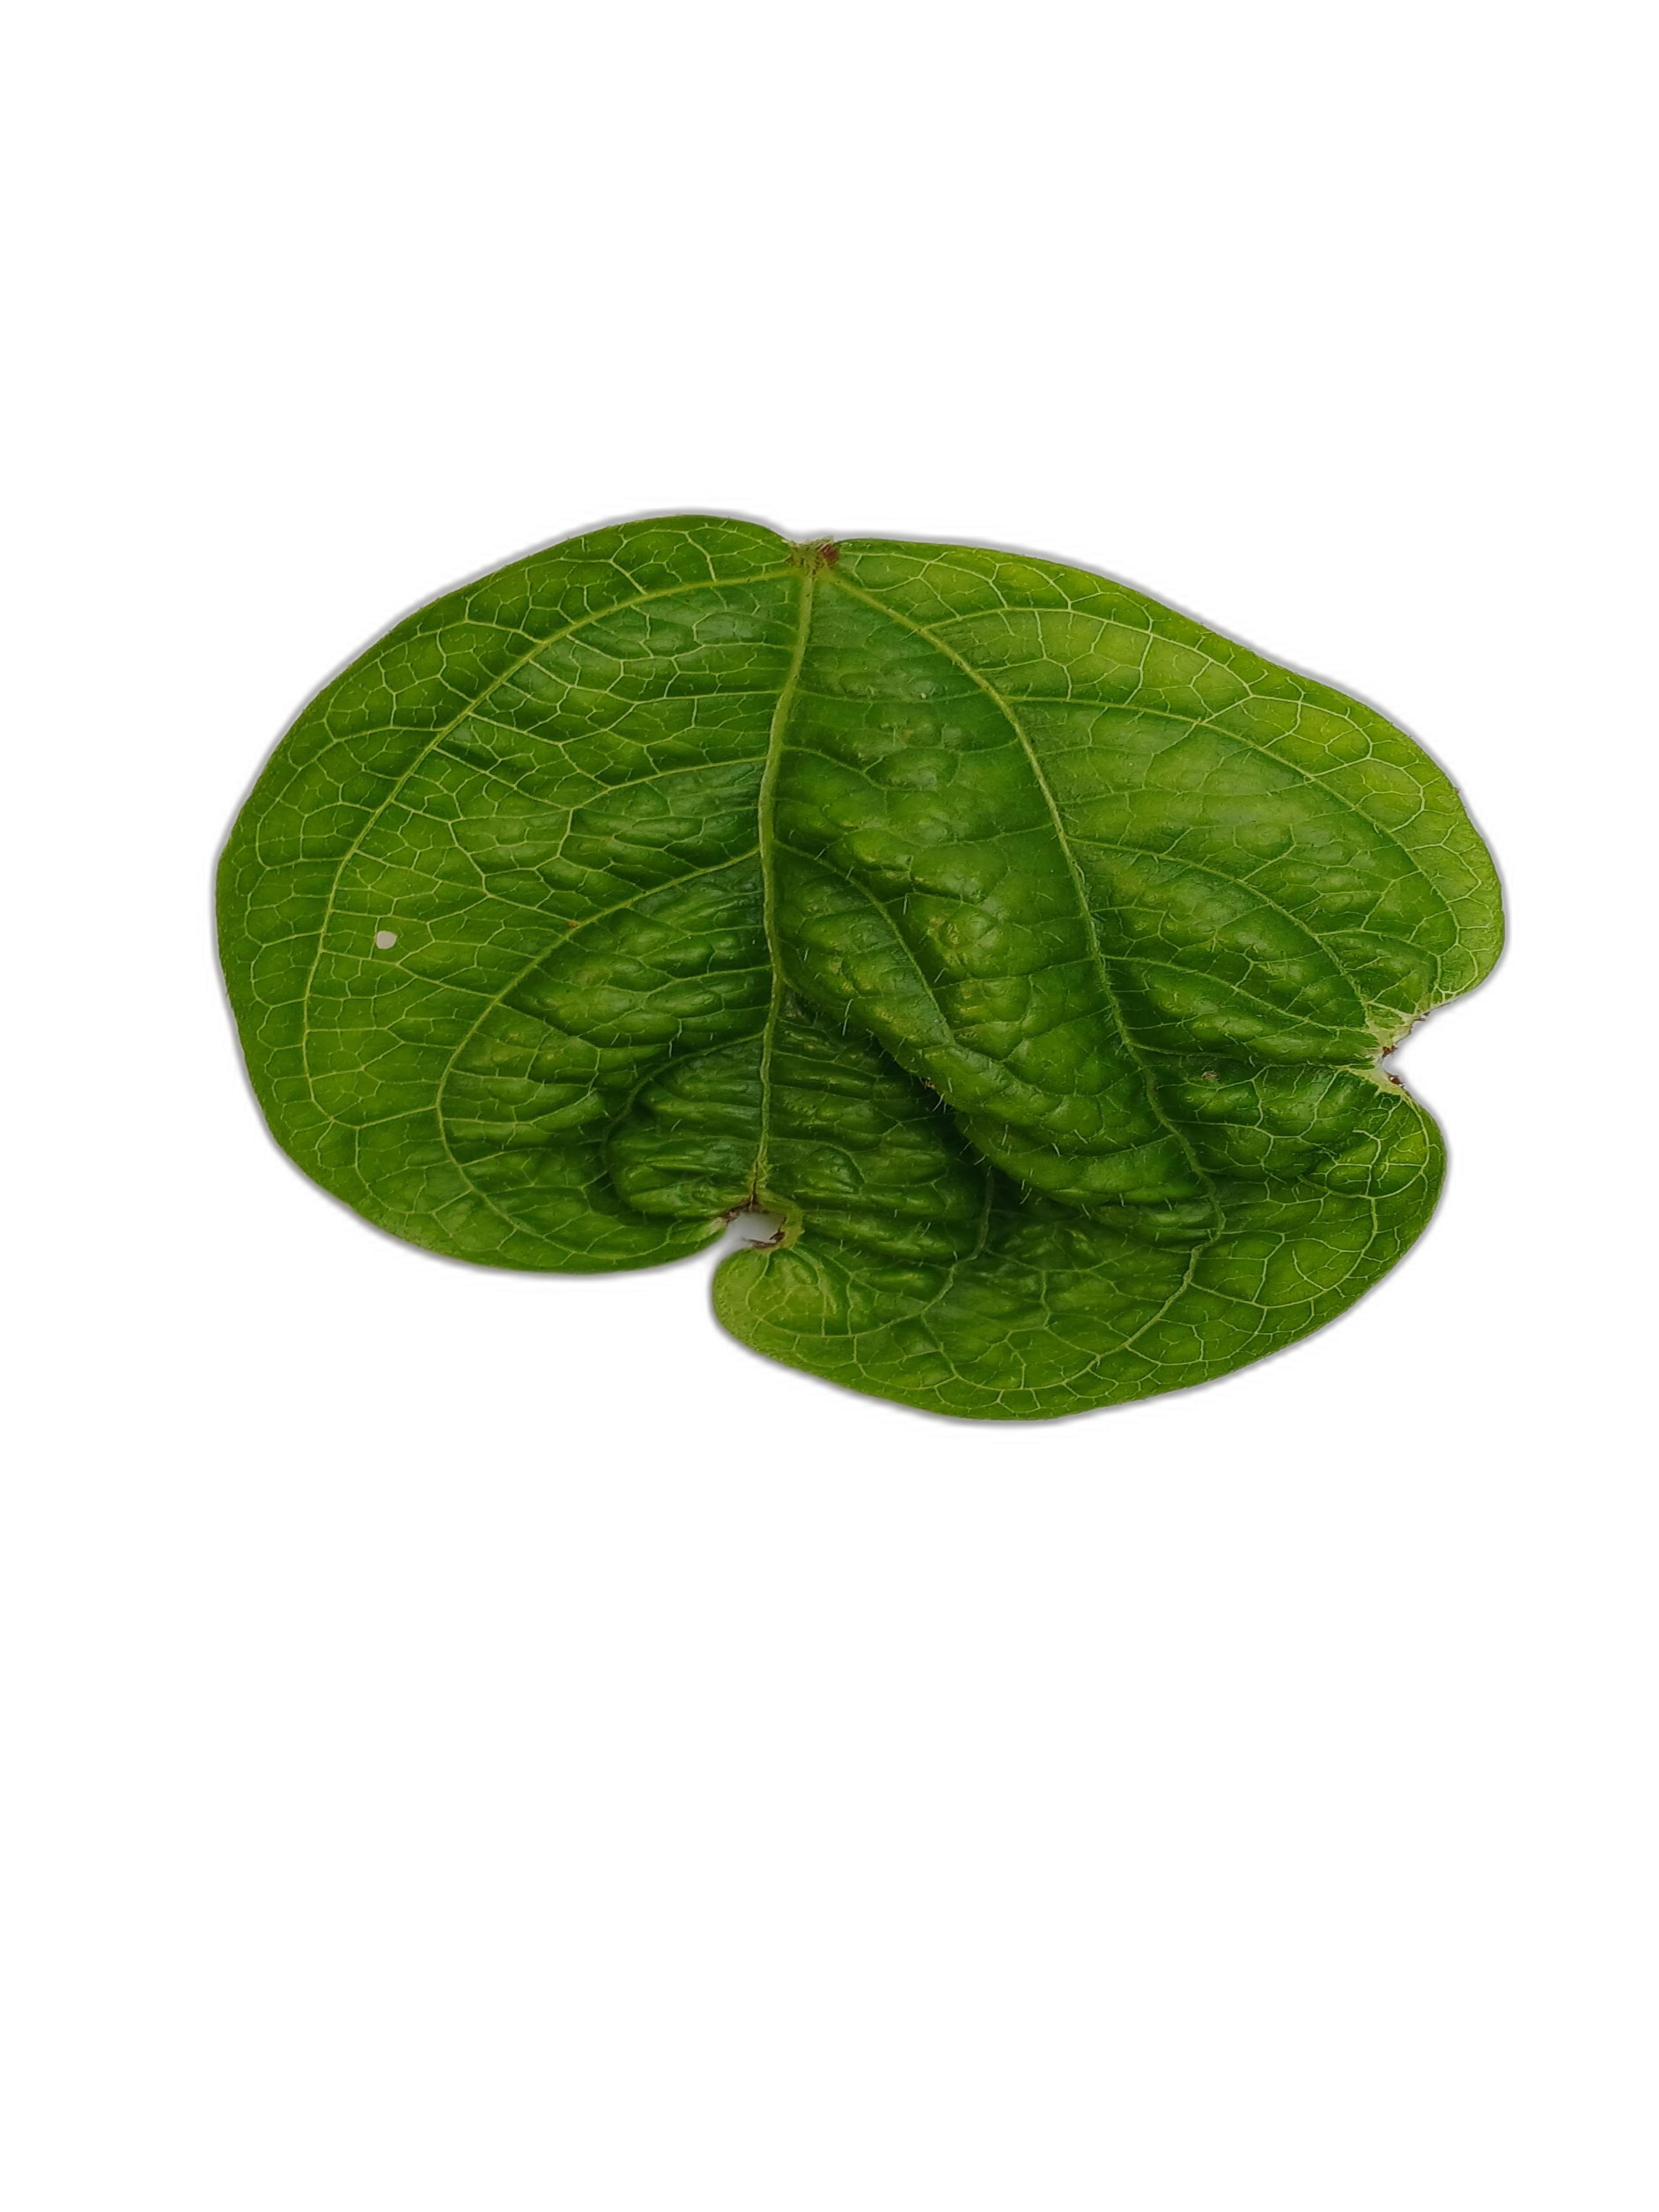
Label: Leaf Crinkle